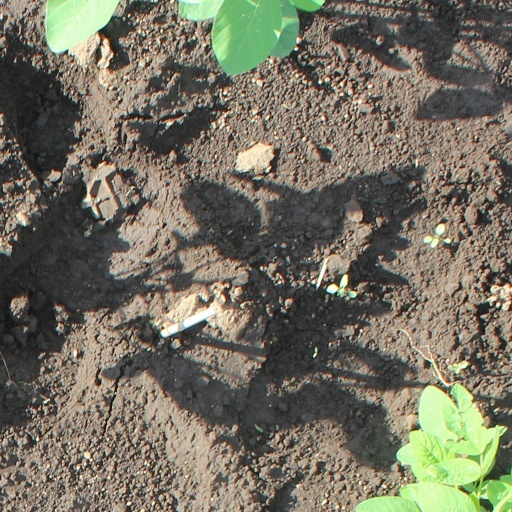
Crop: soybean